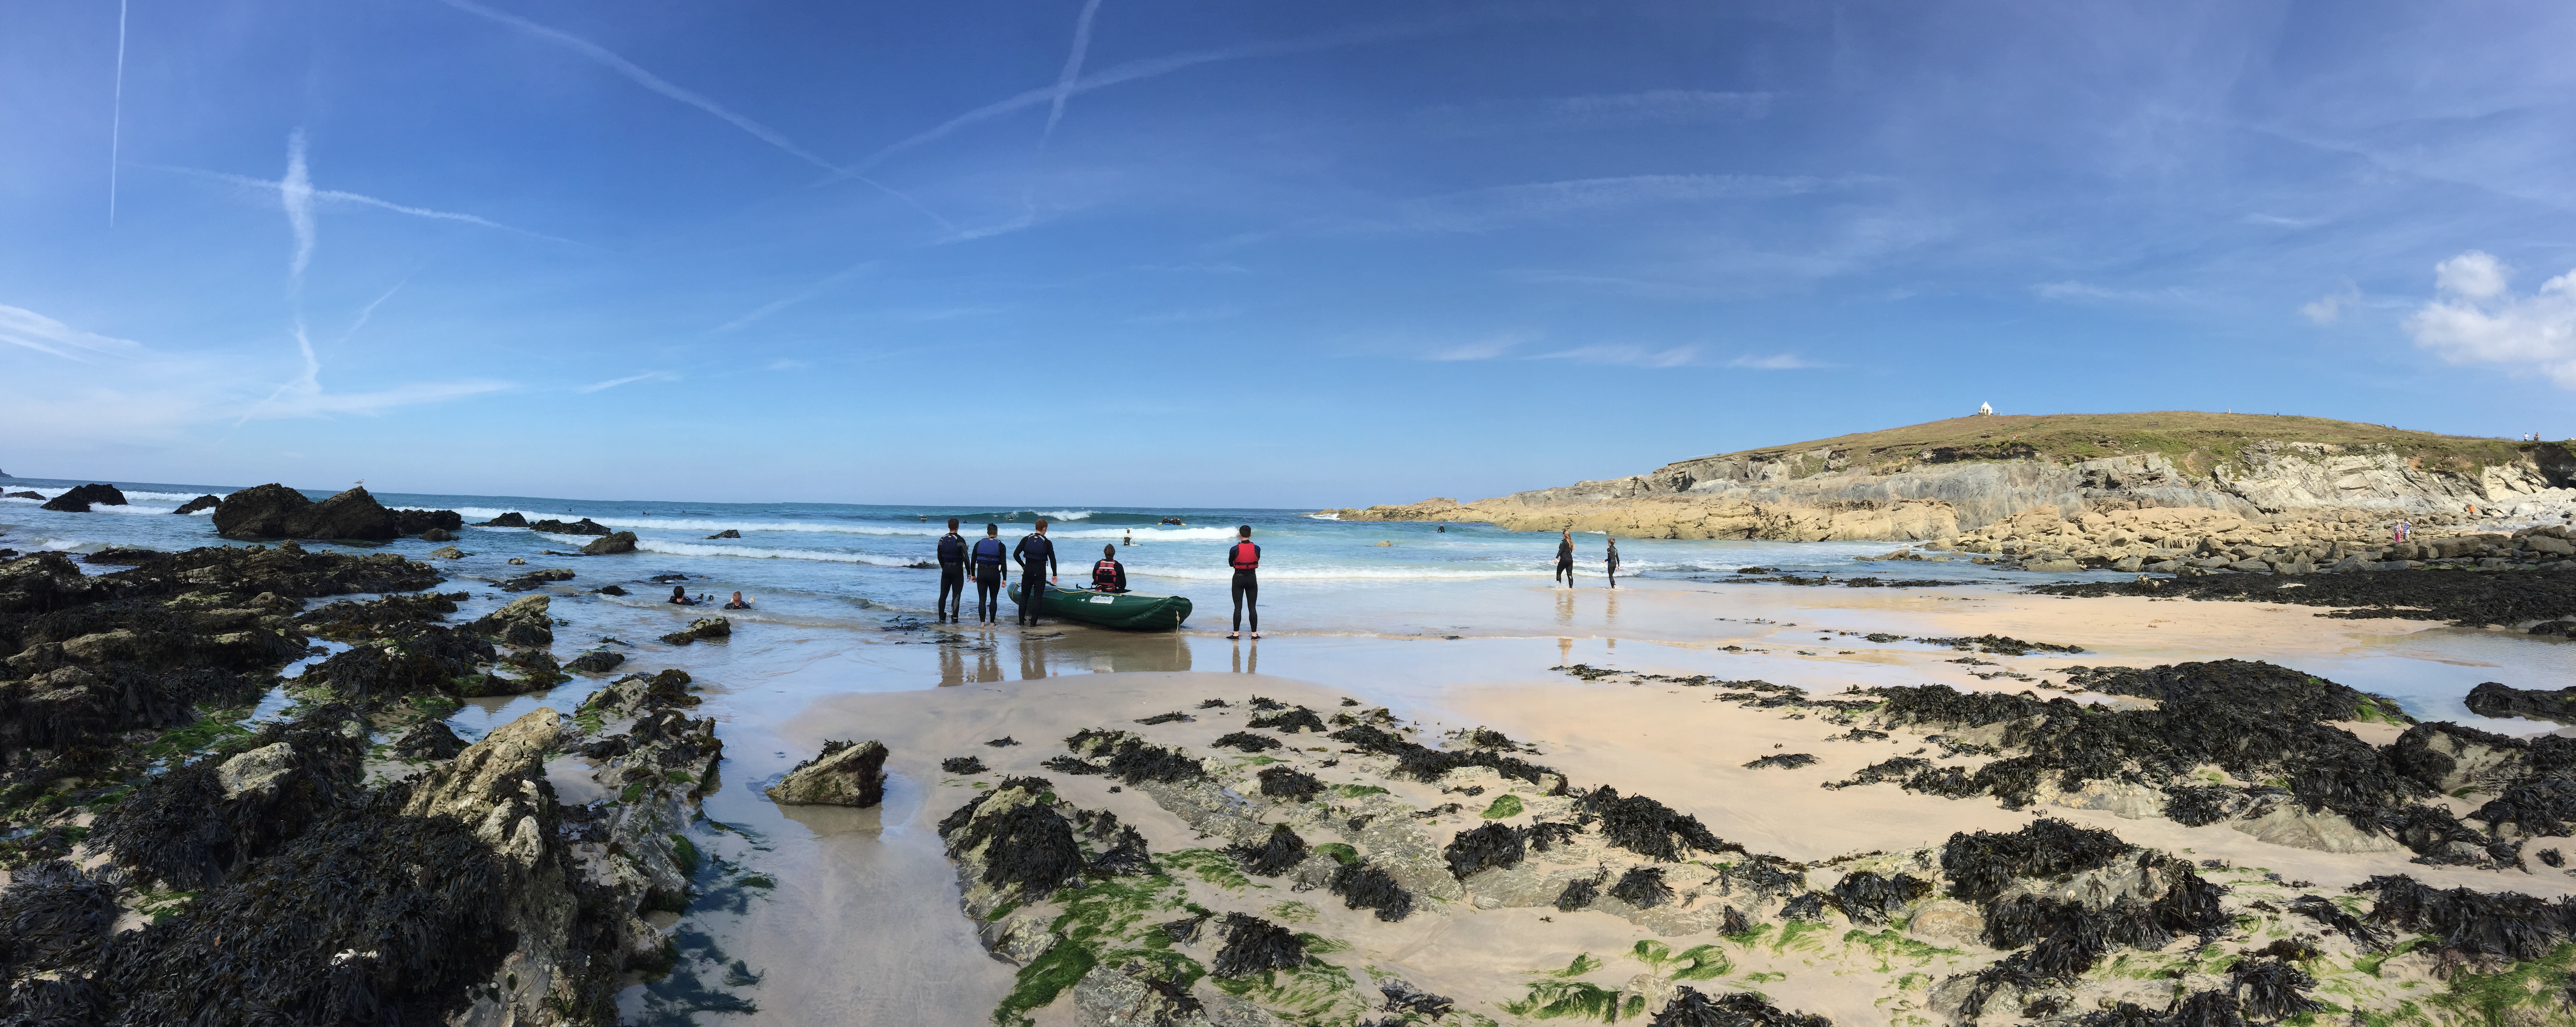
beach, sea, coast, outdoor, sand, ocean, people, shore, panorama, summer, surf, surfing, cove, bay, surfers, cornwall, cape, beach fun